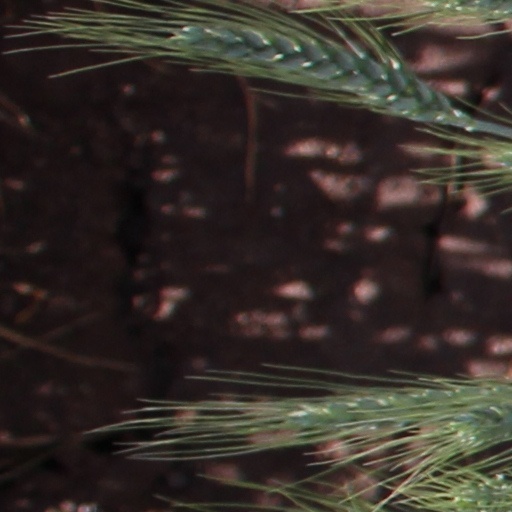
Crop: wheat